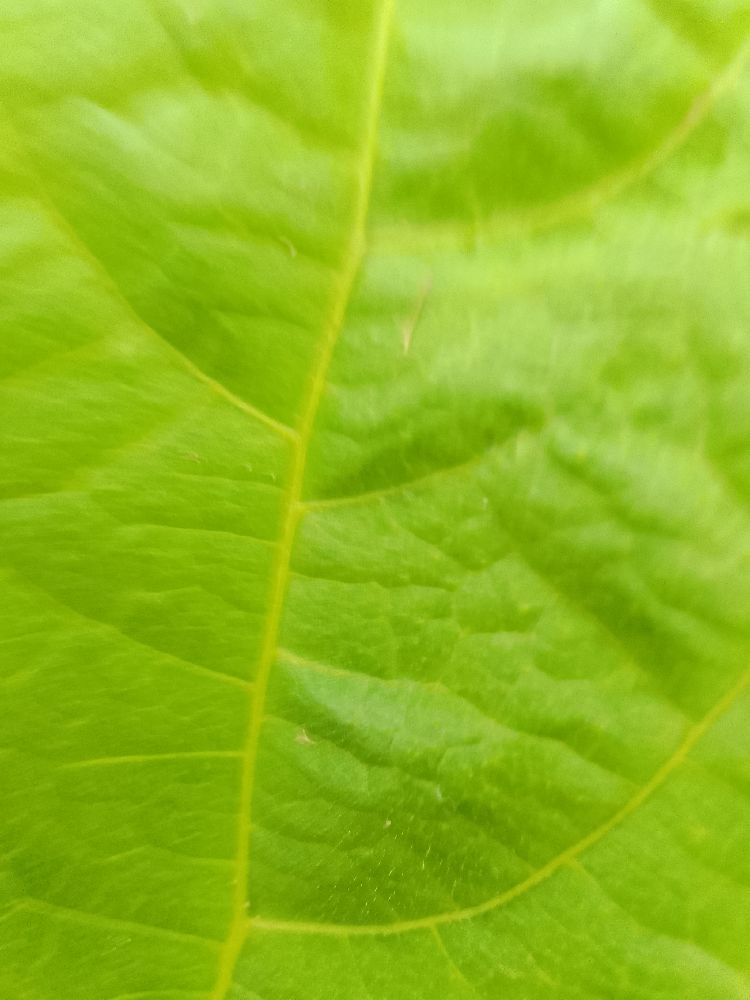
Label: healthy